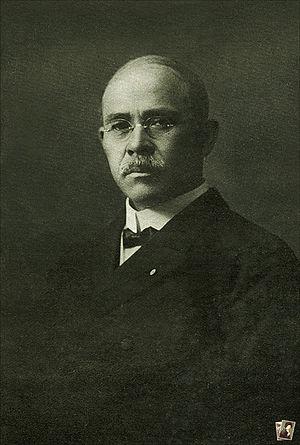
Ogawa Kazumasa, aussi connu sous le nom de Ogawa Kazuma ou encore de Ogawa Isshin, est un photographe, imprimeur et éditeur japonais, pionnier de la photographie et de l'imprimerie photomécanique.